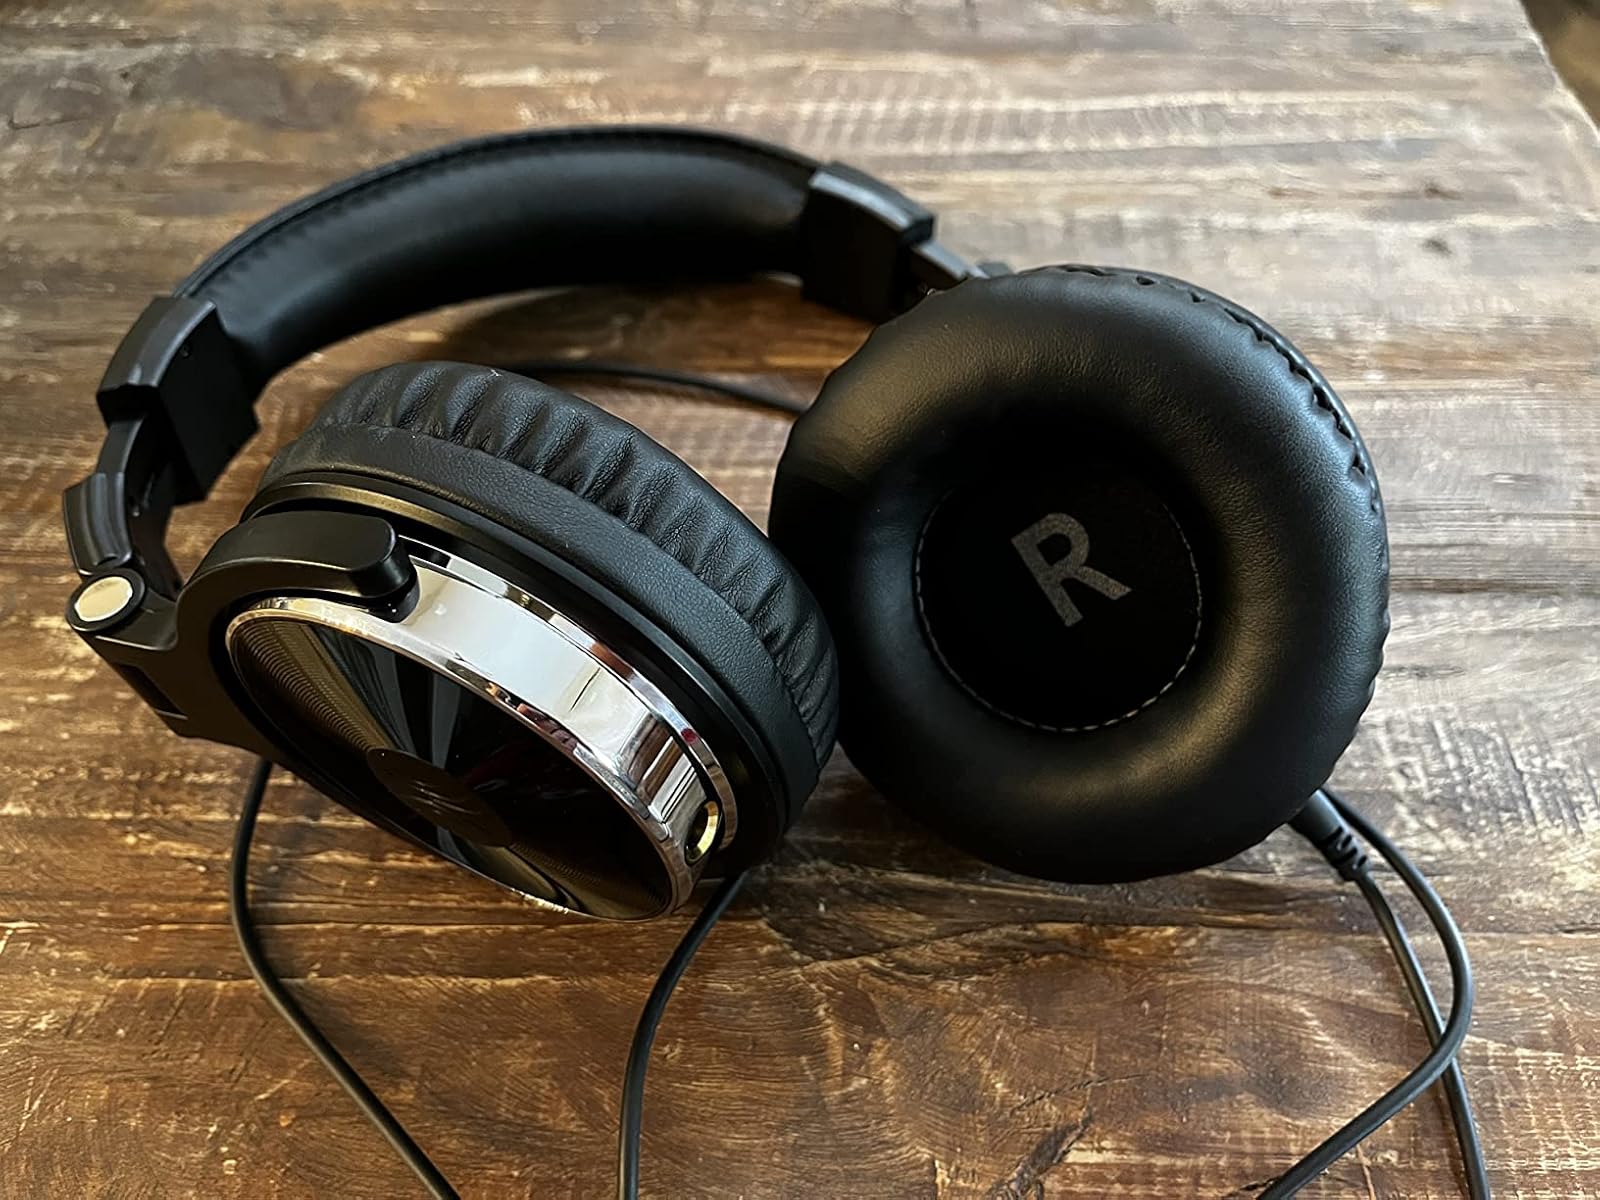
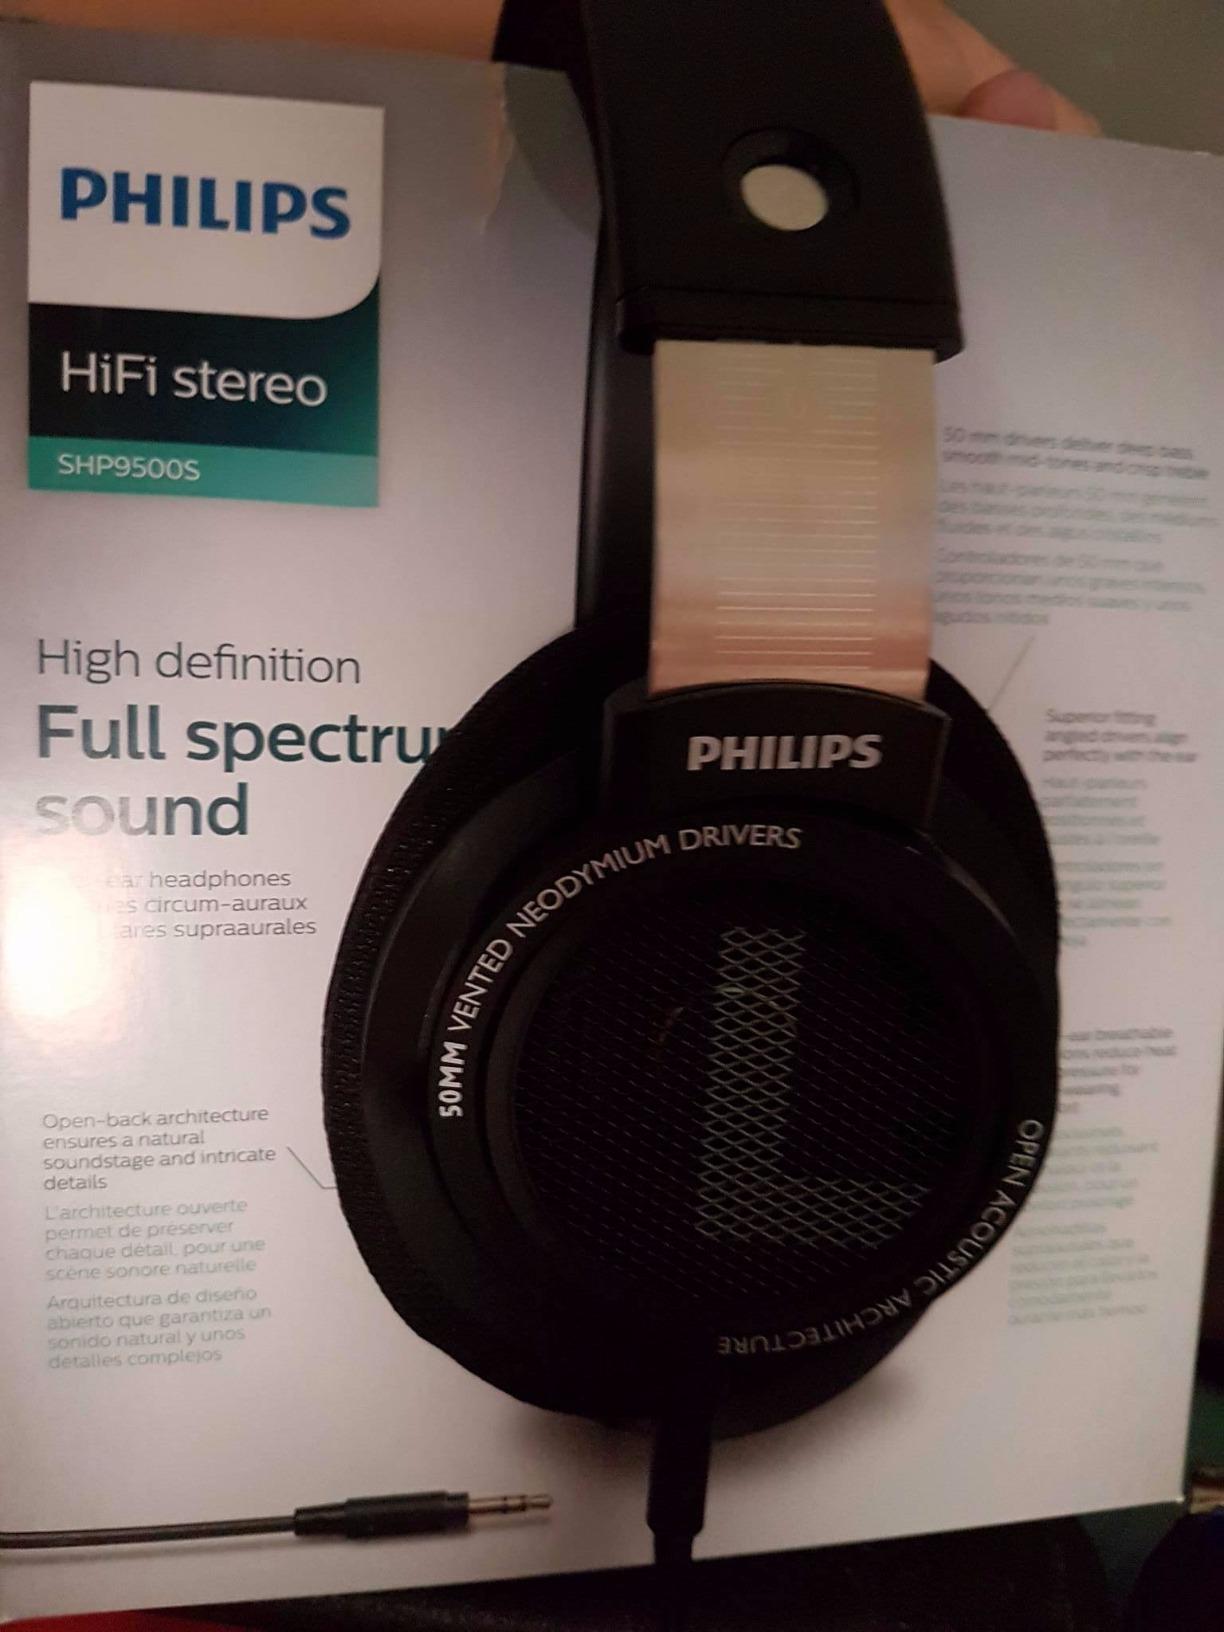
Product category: headphones
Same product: no